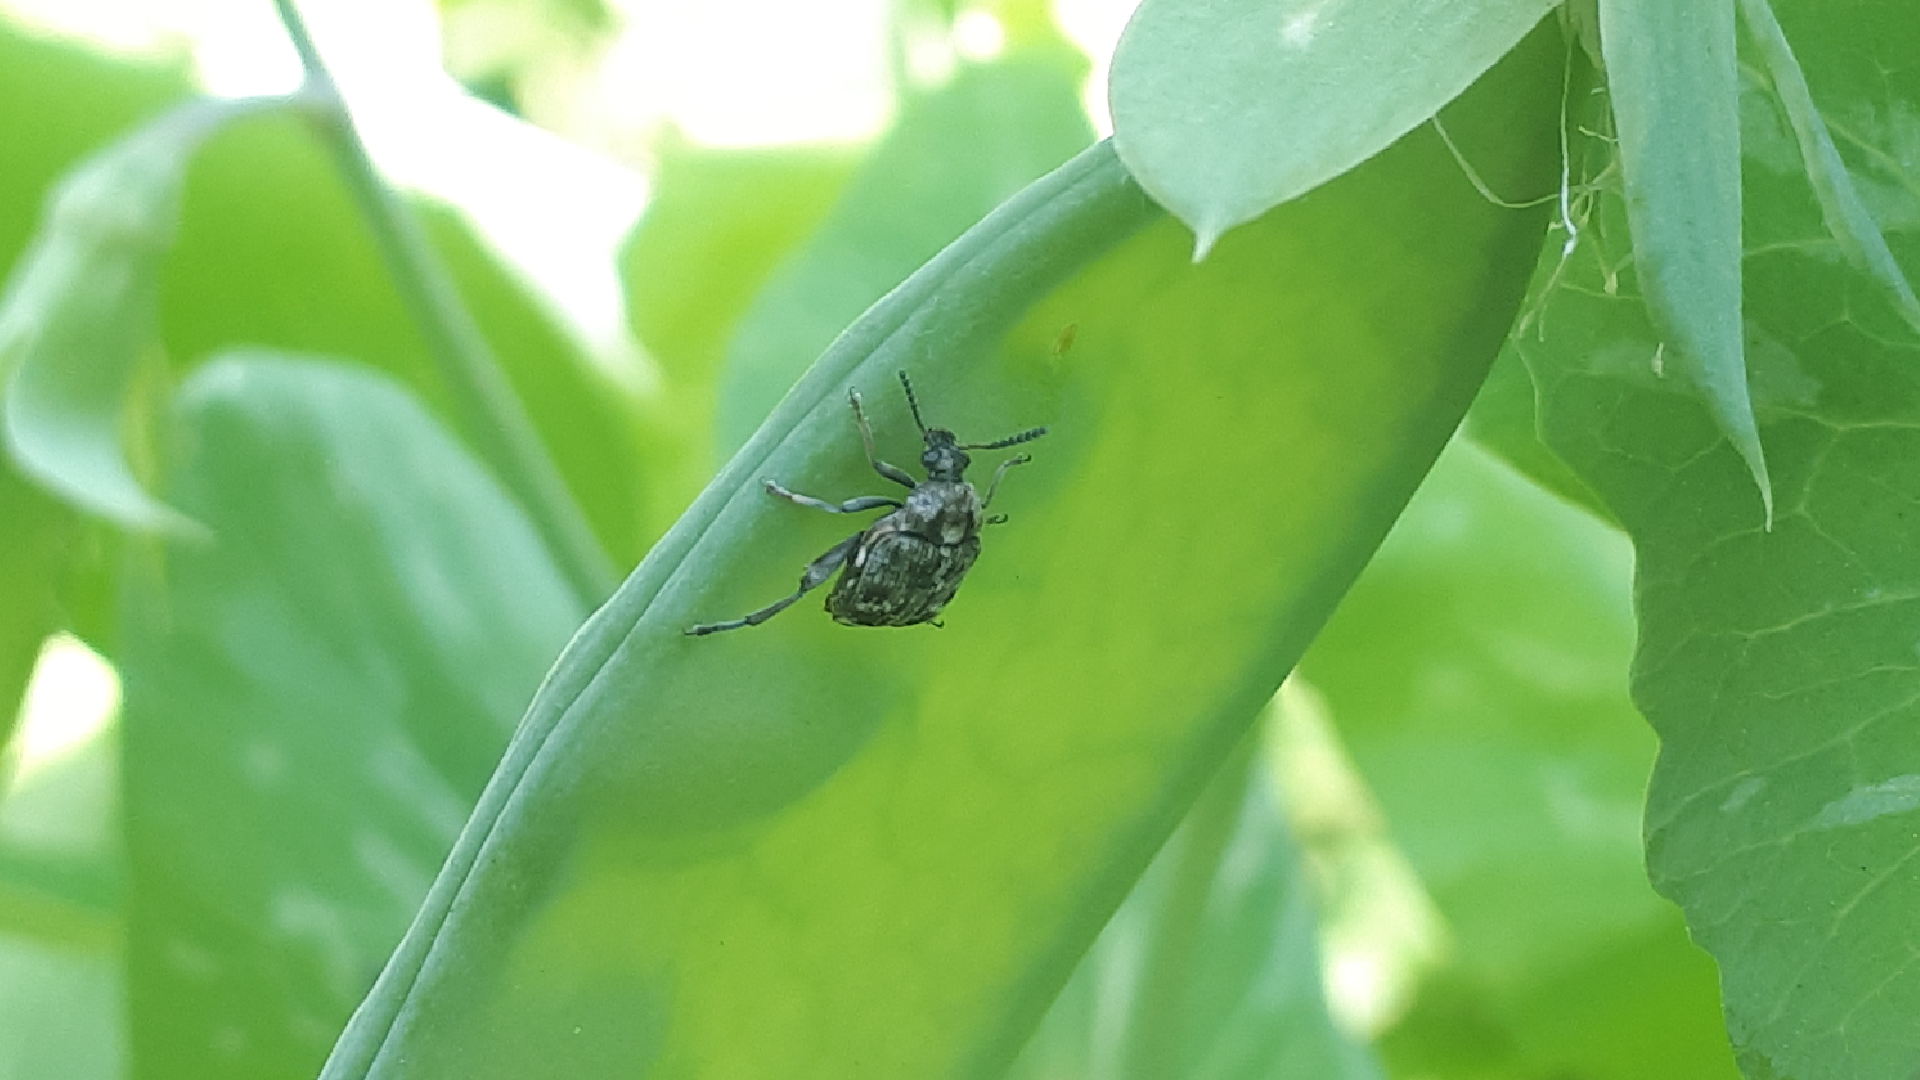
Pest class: pea_weevil